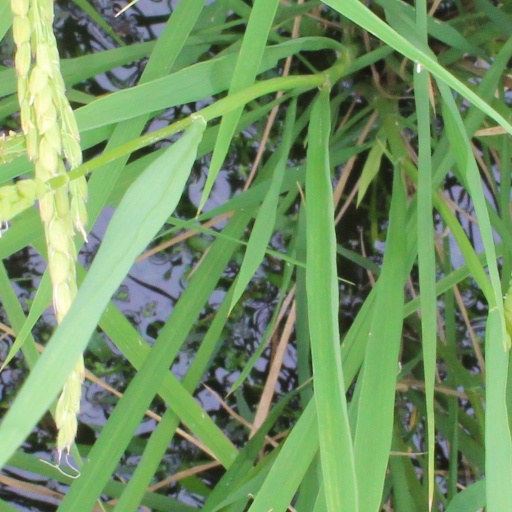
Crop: rice